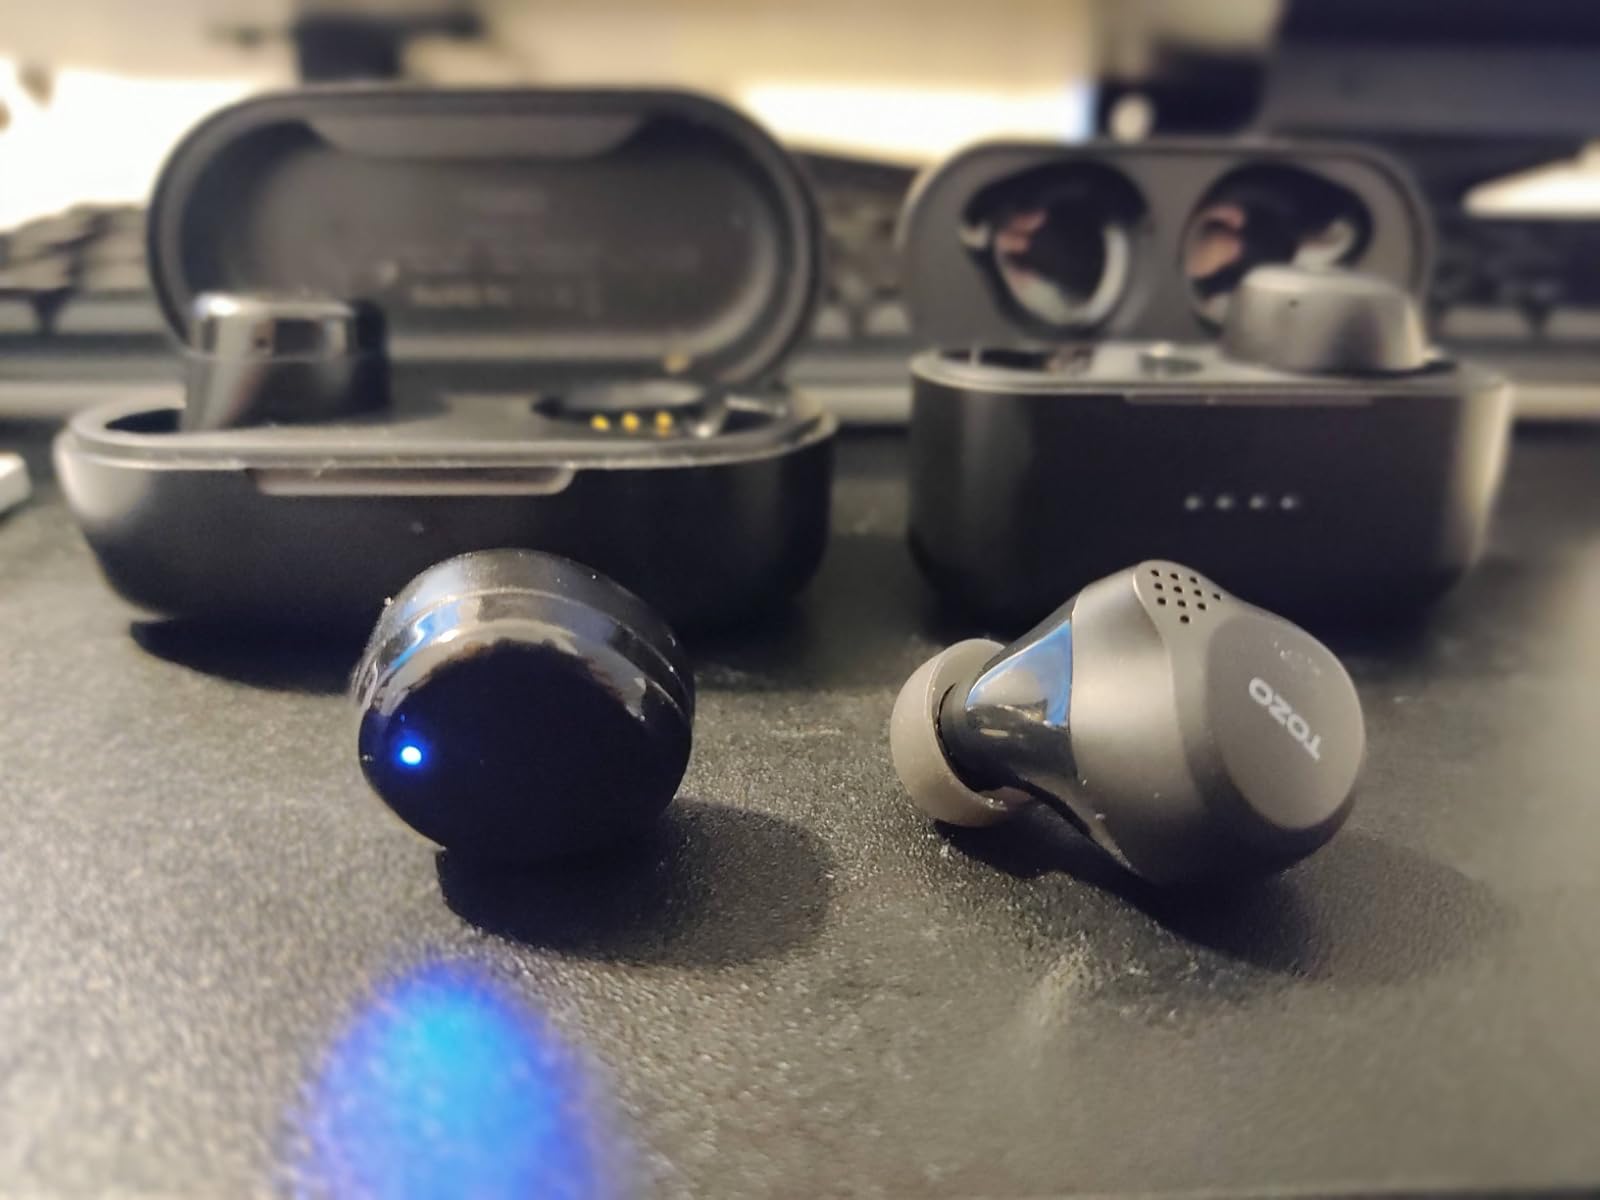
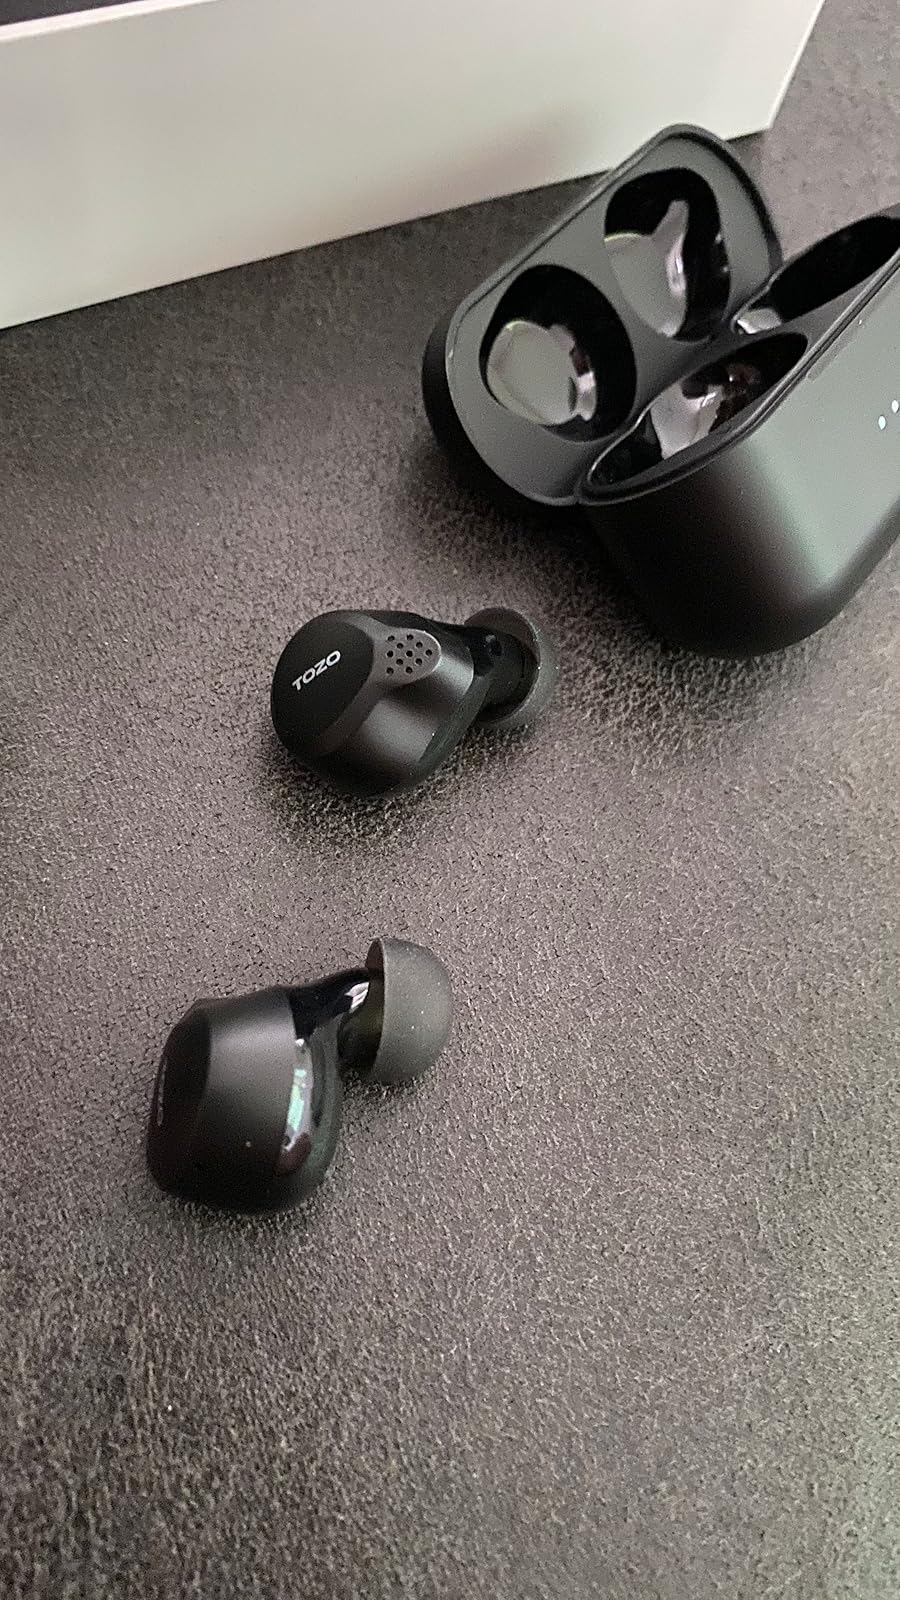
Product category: earbuds
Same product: yes